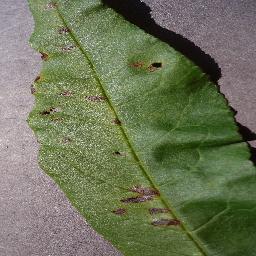
Label: Peach___Bacterial_spot